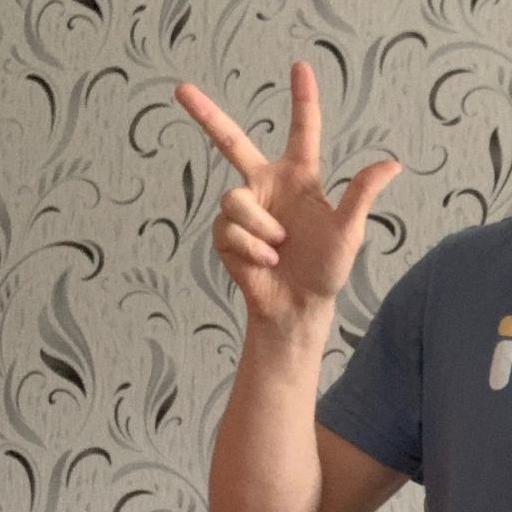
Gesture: three2